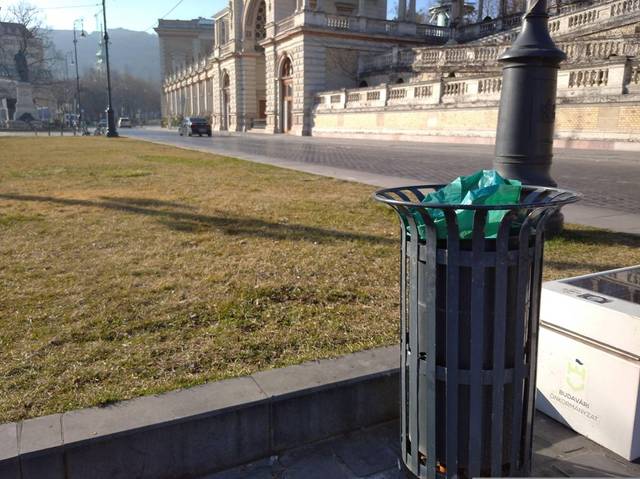
Region: Hungary
Coordinates: 47.495, 19.043